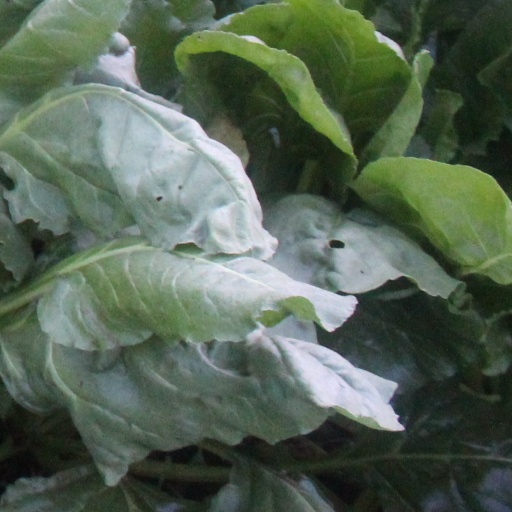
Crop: sugar beet